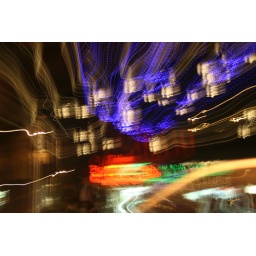
The tree in the park where New Town was born is hung with blue lantern-like lights.